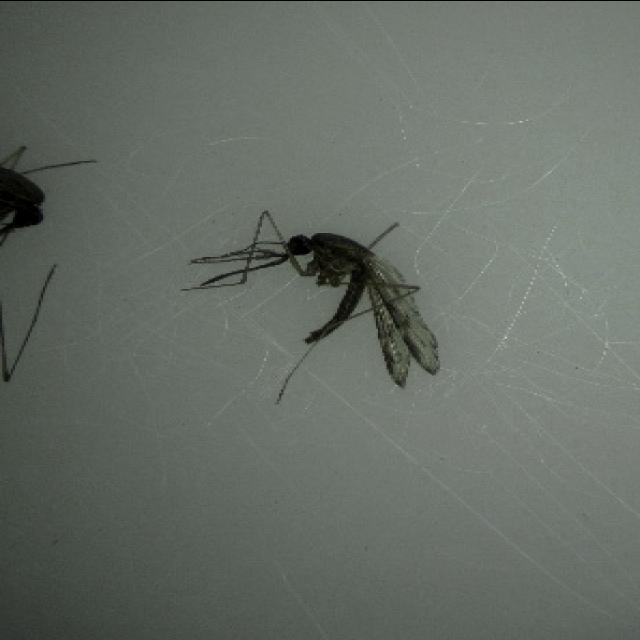
Species: anopheles_sinensis